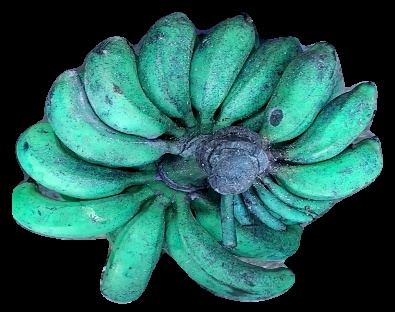
Variety: rasbale
Grade: grade3